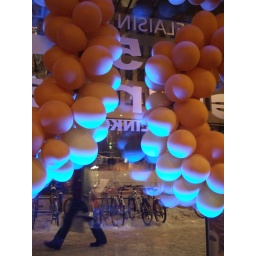
made with balls in the window of Cafe Siilinkari, Tampere.